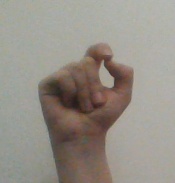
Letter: fa